Question: Please indicate a possible affordance area of the frisbee that can be used for holding
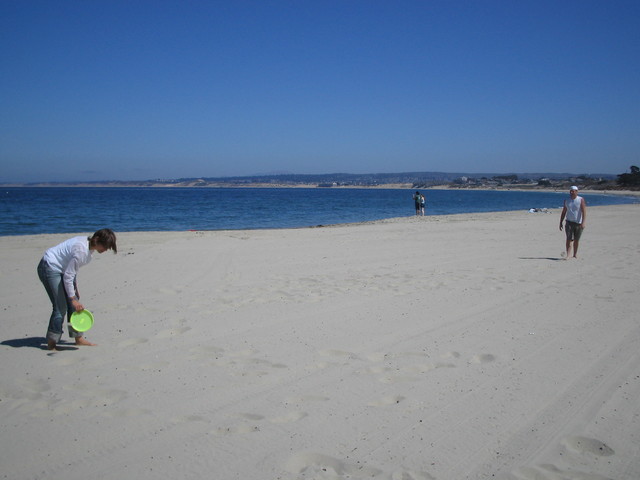
Answer: [66.609, 306.912, 96.06, 332.846]